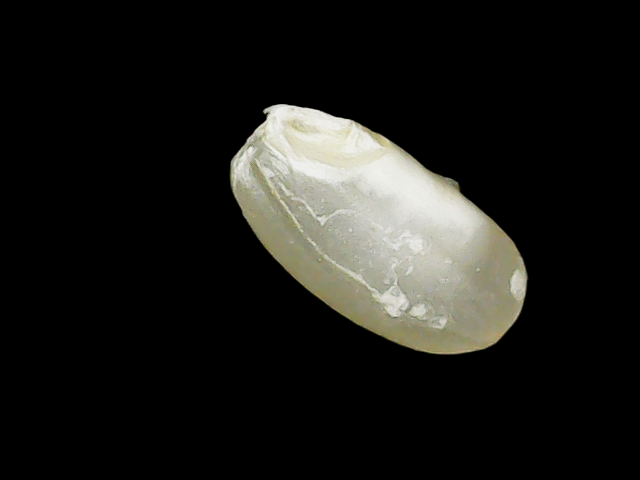
Rice variety: Binadhan8